Swan Point, Weddell Island

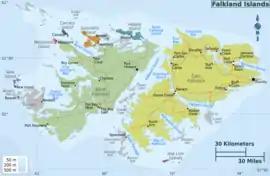
Location of Weddell Island in the Falkland Islands

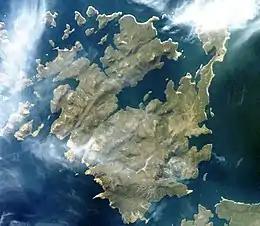
Satellite image of Weddell Island

Swan Point is the point on the southwest side of the entrance to Queen Charlotte Bay, forming the northeast extremity of Weddell Island in the Falkland Islands.